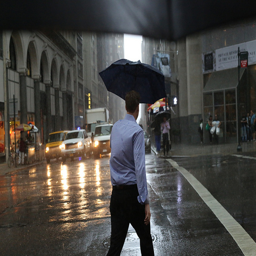
A man approaches an intersection in the rain.
Guy walking in the rain with an umbrella crossing a street.
A man walking across a rain soaked street holding an umbrella.
a man walking on a wet street and holding an umbrella
A man carrying an umbrella crossing a busy city street.